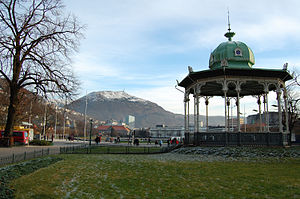
Ulriken
Ulriken er det højeste af Bergens syv fjelde og er 643 moh. Men det højeste punkt i området er ved Haugevarden, 670 meter over havet. På Ulriken er der bygget en radio- og tv-mast. Der er også en restaurant på toppen. Svævebanen Ulriksbanen giver let adgang og går op til en station 607 moh.